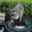
Label: raccoon